Marion Stokes

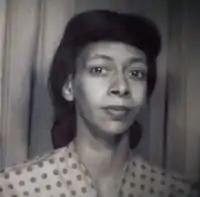
Stokes as a young woman

Marion Marguerite Stokes ( Butler; November 25, 1929December 14, 2012) was an American access television producer, businesswoman, investor, civil rights demonstrator, activist, librarian, and archivist, especially known for hoarding and archiving hundreds of thousands of hours of television news footage spanning 35 years, from 1977 until her death in 2012, at which time she had been operating nine properties and three storage units. According to the "Los Angeles Review of Books" review of the 2019 documentary film , Stokes's massive project of recording the 24-hour news cycle "makes a compelling case for the significance of guerrilla archiving."